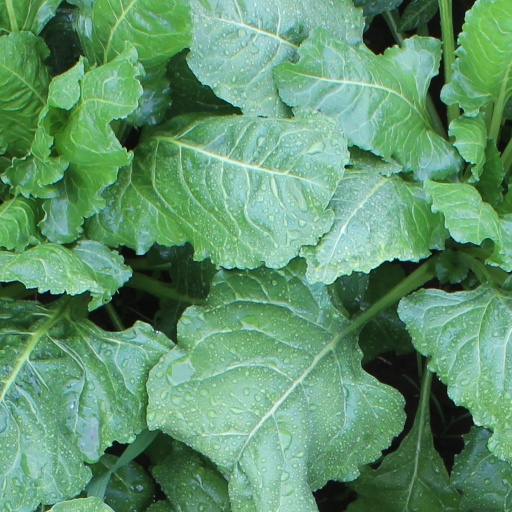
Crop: sugar beet